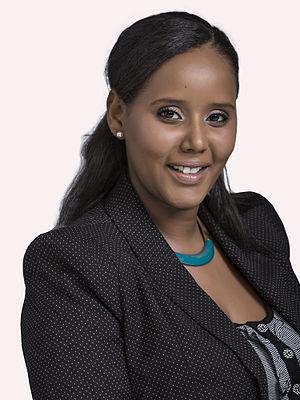
Pnina Tamano-Shata, née le 9 décembre 1981 à Wuzaba en Éthiopie, est une avocate, journaliste et femme politique israélienne. Membre du parti politique Yesh Atid et Hosen L'Yisrael, elle est députée à la Knesset de 2013 à 2015 et depuis 2018.
Les Juifs éthiopiens ou Beta Israel sont des Éthiopiens de religion israélite ou leurs descendants qui ont pour la plupart émigré en Israël. Selon leurs traditions, ils descendent de la tribu de Dan. Ils ont vécu pendant des siècles au nord de l’Éthiopie, où ils ont constitué des États indépendants, qui ont été détruits au XVIIᵉ siècle par le pouvoir impérial. Ils deviennent alors une minorité marginalisée, le plus souvent sans droit de posséder des terres et, à l'occasion, accusée d’avoir le « mauvais œil ».
Cette liste présente les 120 membres de la 19ᵉ législature de la Knesset d'Israël au moment de leur élection le 22 janvier 2013 lors des Élections législatives israéliennes de 2013. Elle présente les élus par partis.